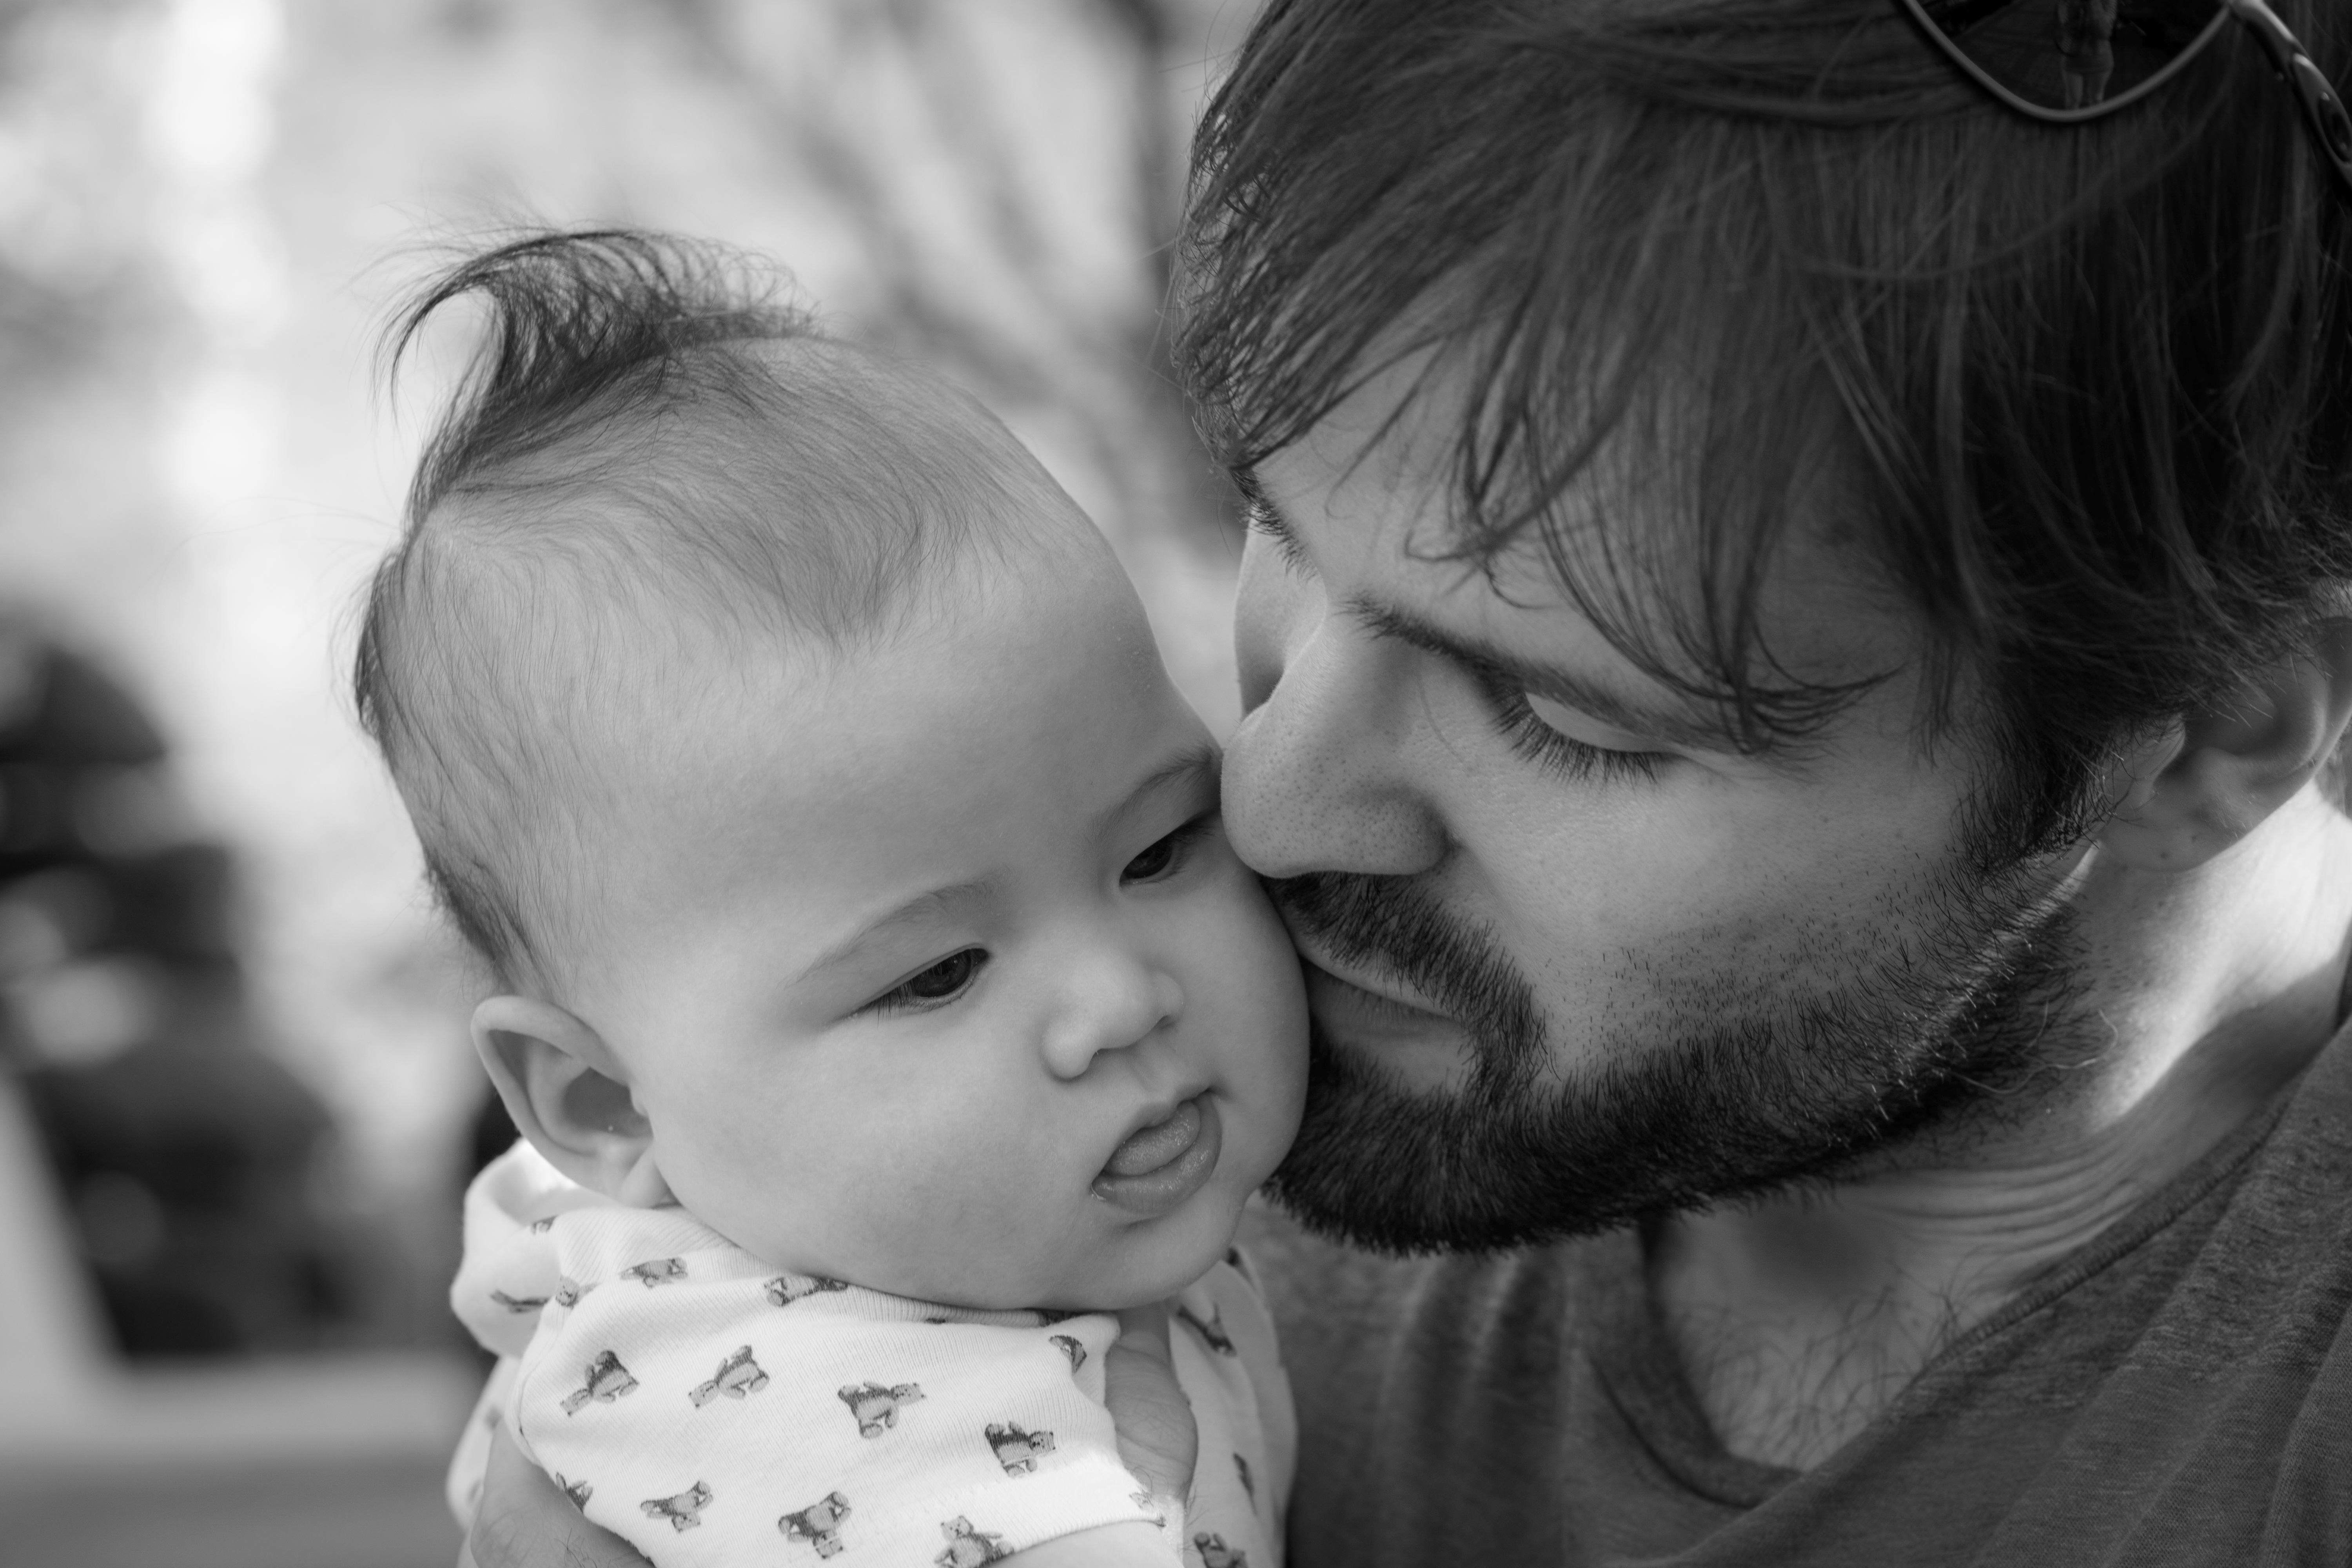
man, person, black and white, people, woman, kid, male, portrait, young, father, child, monochrome, baby, parent, dad, family, infant, emotion, interaction, monochrome photography, portrait photography